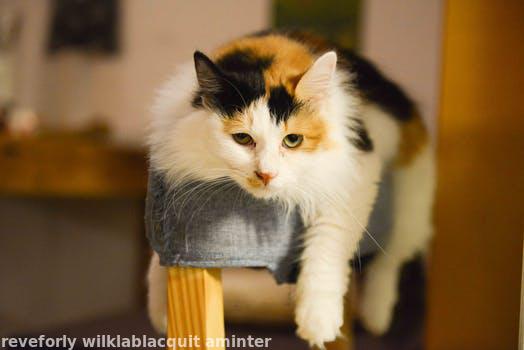
Label: Watermark